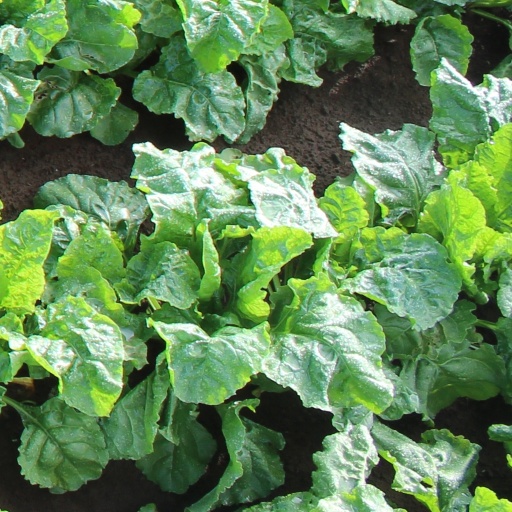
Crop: sugar beet